Ion Oblemenco

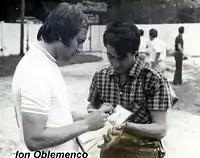
Oblemenco signing an autograph for a fan.

In the 1978–79 Divizia A season, Oblemenco returned to Universitatea Craiova to work as a vice-president, but in the middle of the season he was appointed as an assistant to mananger Valentin Stănescu, his former Rapid coach. Together they won the league title, the second in Craiova's history, in the following season. Stănescu left the club for Dinamo București, so Oblemenco was named head coach. In his first season in sole charge, he managed to win the first league and cup double in the club's history. The Cupa României was won after a 6–0 victory in the final against Politehnica Timișoara. In the next season, Oblemenco's team became the first Romanian club to reach the quarter-finals of the European Cup after eliminating Olympiacos and Kjøbenhavns Boldklub. They were eliminated 3–1 on aggregate by Bayern Munich. He was dismissed after the team finished the 1981–82 season in second place.